2-1 road

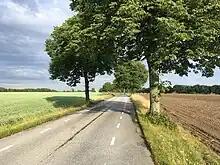
A rural 2-1 road in Allerum, Sweden.

A 2-1 road (2-minus-1 road) is a type of road with extra wide shoulders, and a smaller single two-way lane in the middle for vehicles. The shoulders are to be used by pedestrians and cyclists, and if necessary by meeting vehicles. The purpose of the road is to give more space to pedestrians and cyclists and thereby avoid constructing new dedicated pedestrian and bicycle paths, especially in areas where new constructions are to be avoided or not possible.